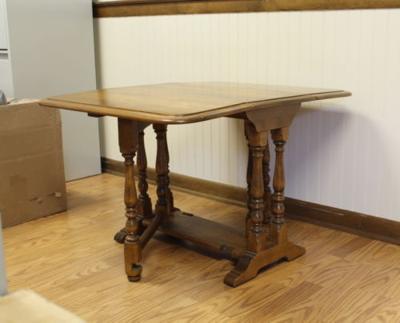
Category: table